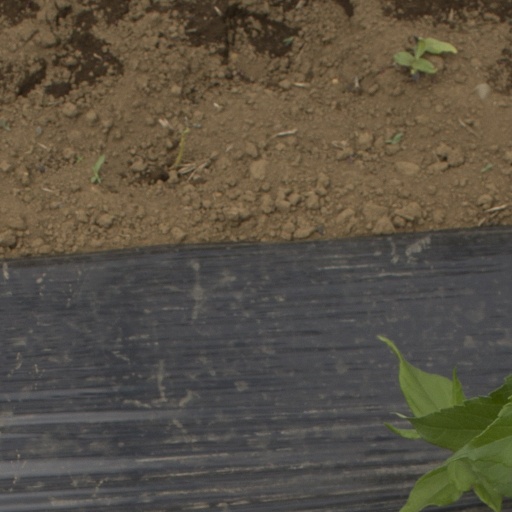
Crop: Jerusalem artichoke